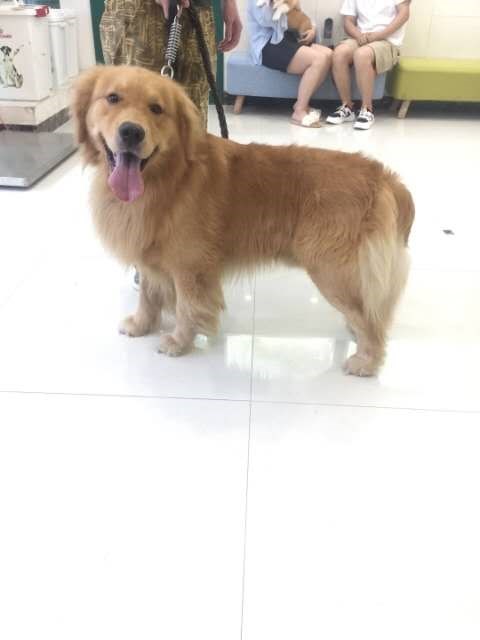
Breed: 5355-n000126-golden_retriever